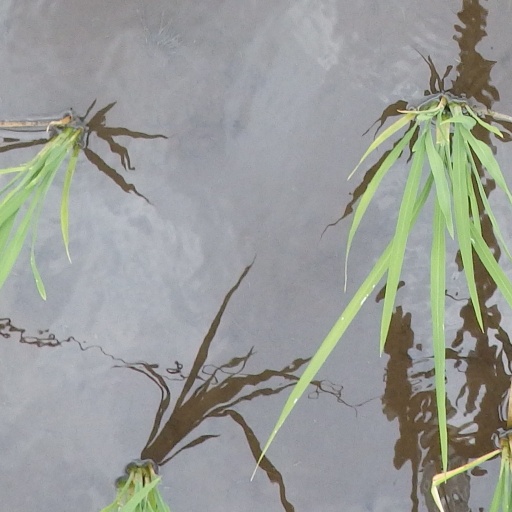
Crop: rice